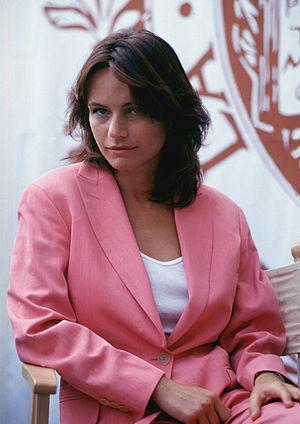
Francesca Neri est une actrice et productrice de cinéma italienne.